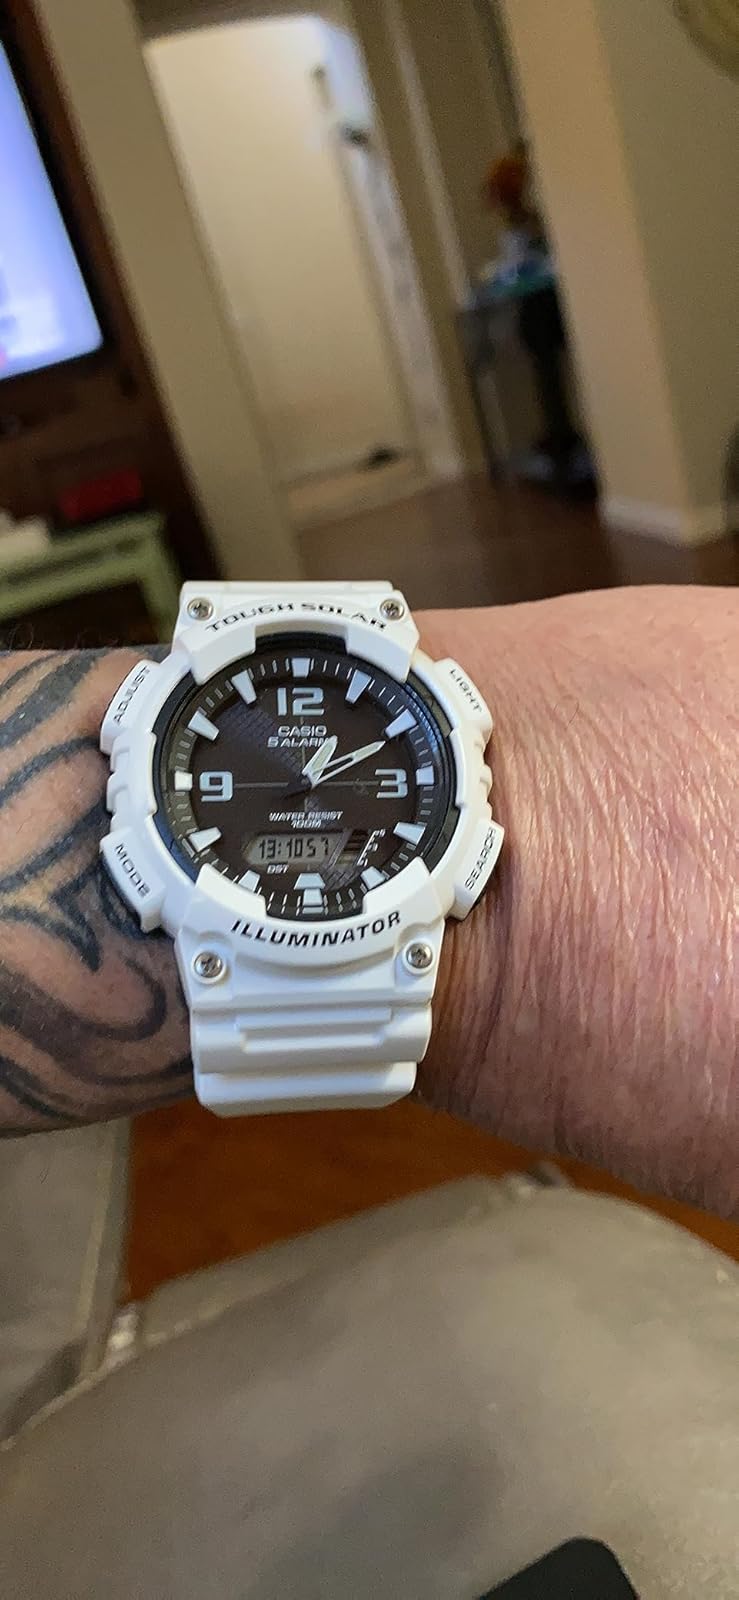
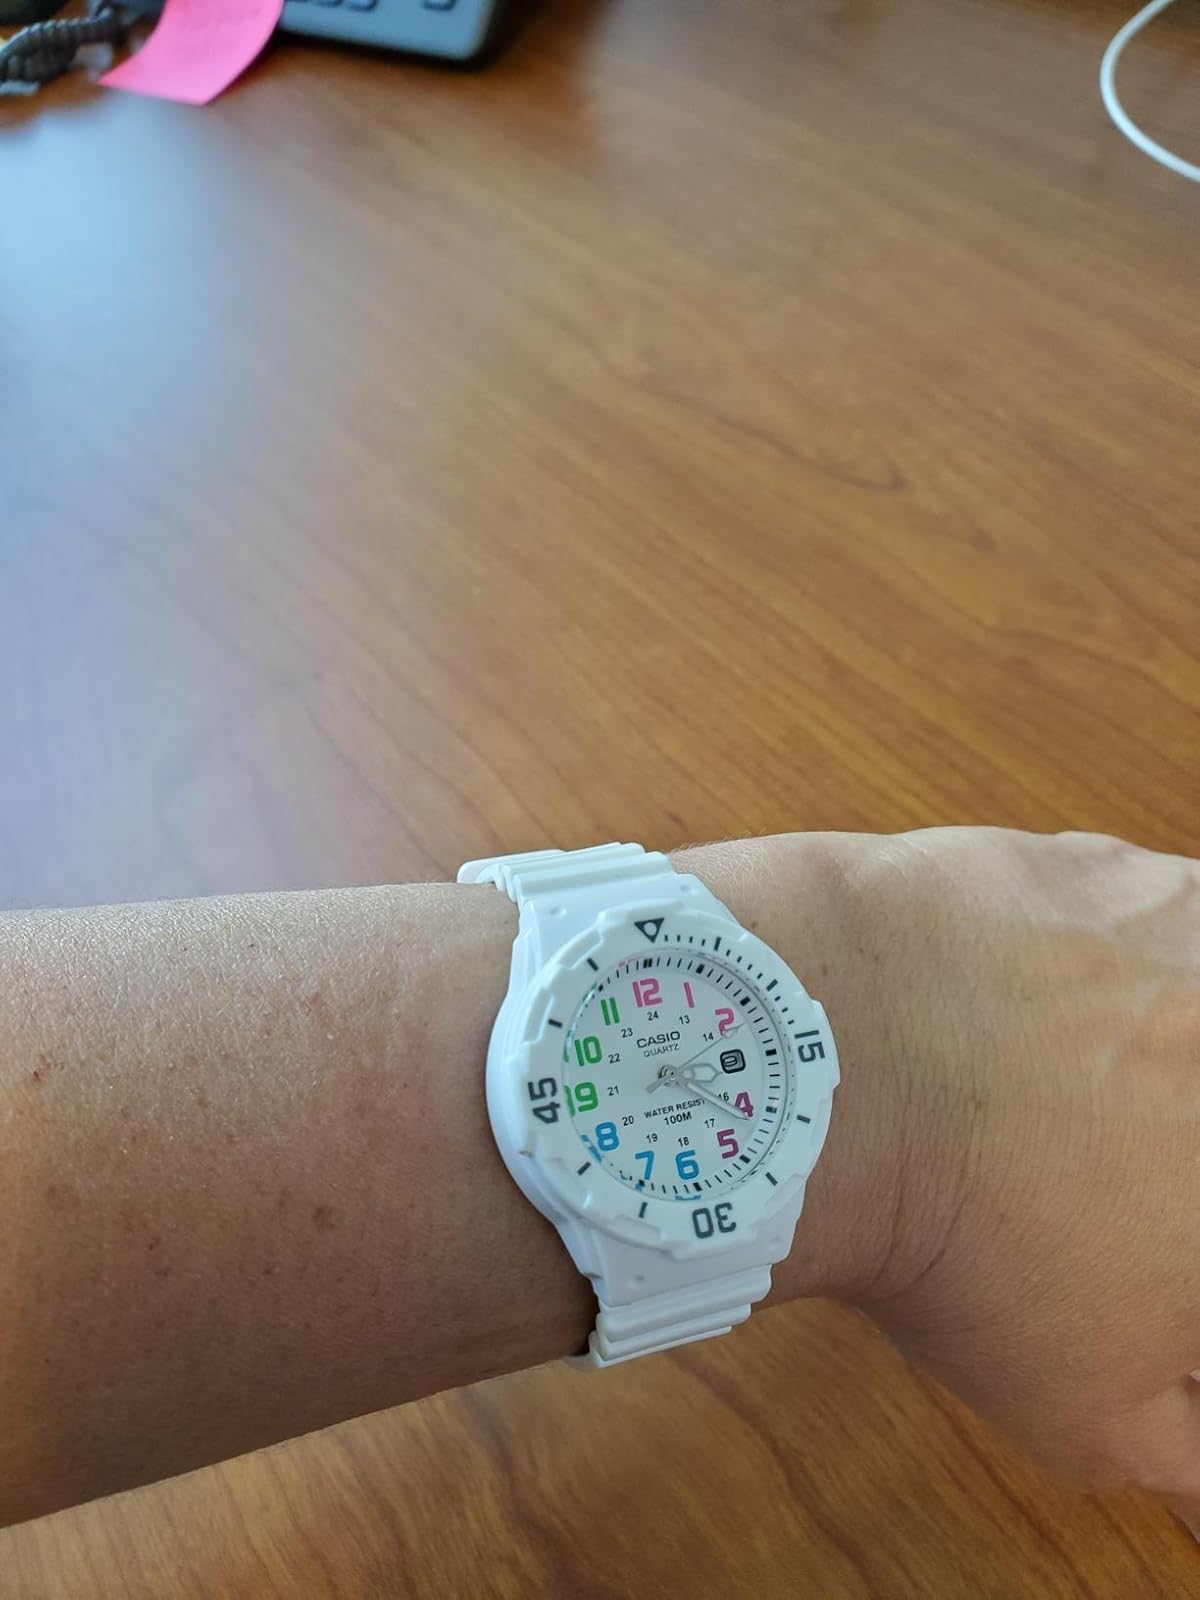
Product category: accessories_watch
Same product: no